White light interferometry

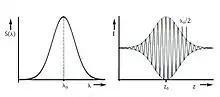
Figure 4: Spectral density function of the light source and light intensity as a function of the object mirror position.

where formula_2 is the effective 1/e-bandwidth and formula_3 is the mean frequency. According to the generalized Wiener–Khinchin theorem, the autocorrelation function of the light field is given by the Fourier transformation of the spectral density: